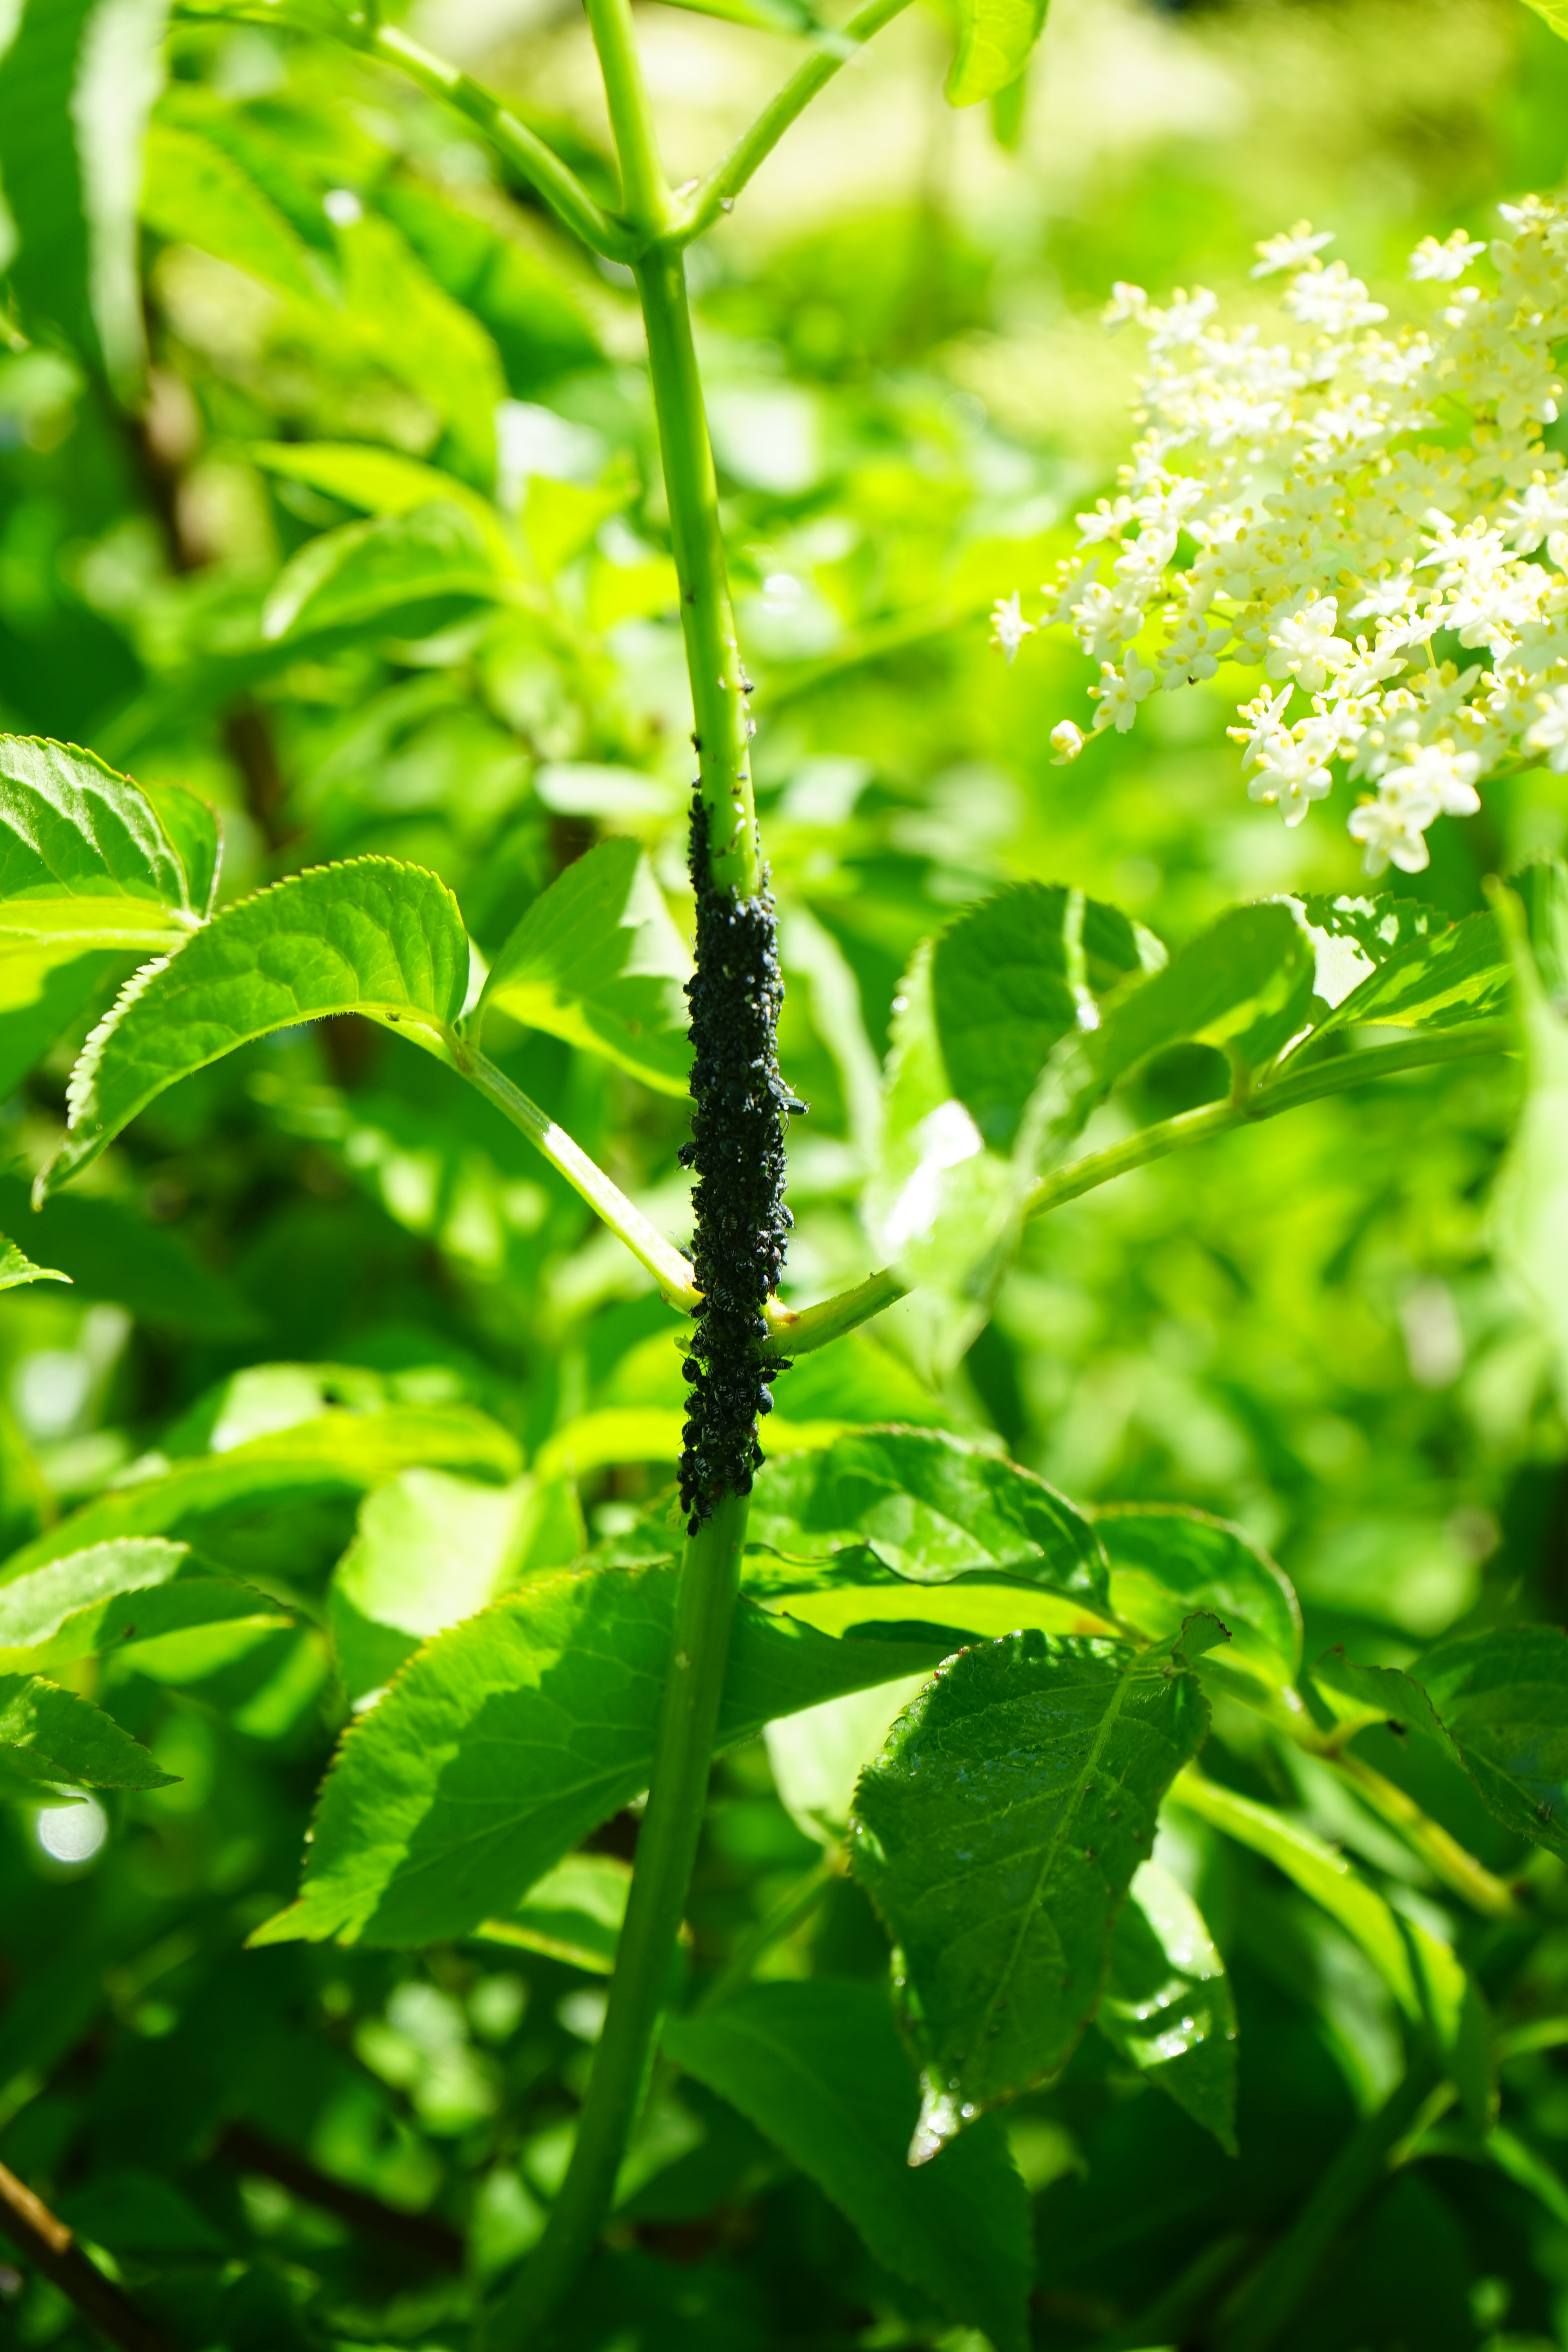
tree, nature, grass, branch, plant, lawn, leaf, flower, bush, green, herb, produce, botany, garden, flora, wildflower, elder, shrub, lilac, pests, aphids, macro photography, vermin, flowering plant, infestation, adoxaceae, holder bush, sambucus, sambucus nigra, holler, black elderberry, holder, lice, land plant, black elder aphids, aphis sambuci